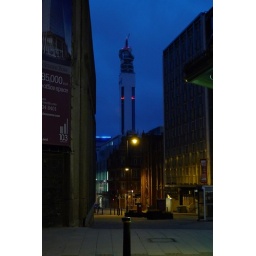
Looking down Newhall Street towards the British Telecom tower in Birmingham. The tallest building in the city.